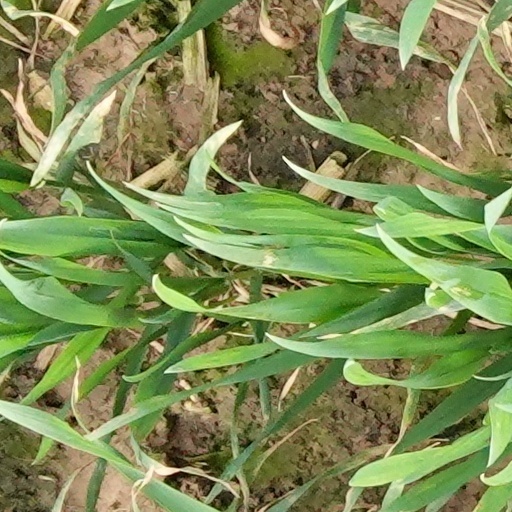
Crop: wheat